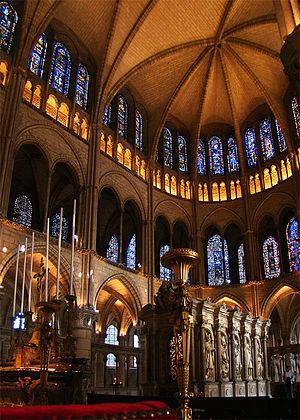
Basilique Saint-Remi, Reims, Champagne-Ardenne, France. Tombeau de saint Remi au milieu du chœur.
La basilique Saint-Remi est un édifice religieux chrétien construit aux alentours de l'an mil dans la ville de Reims.